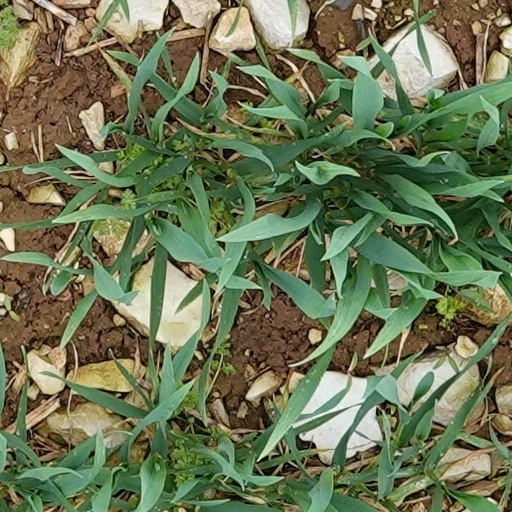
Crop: wheat